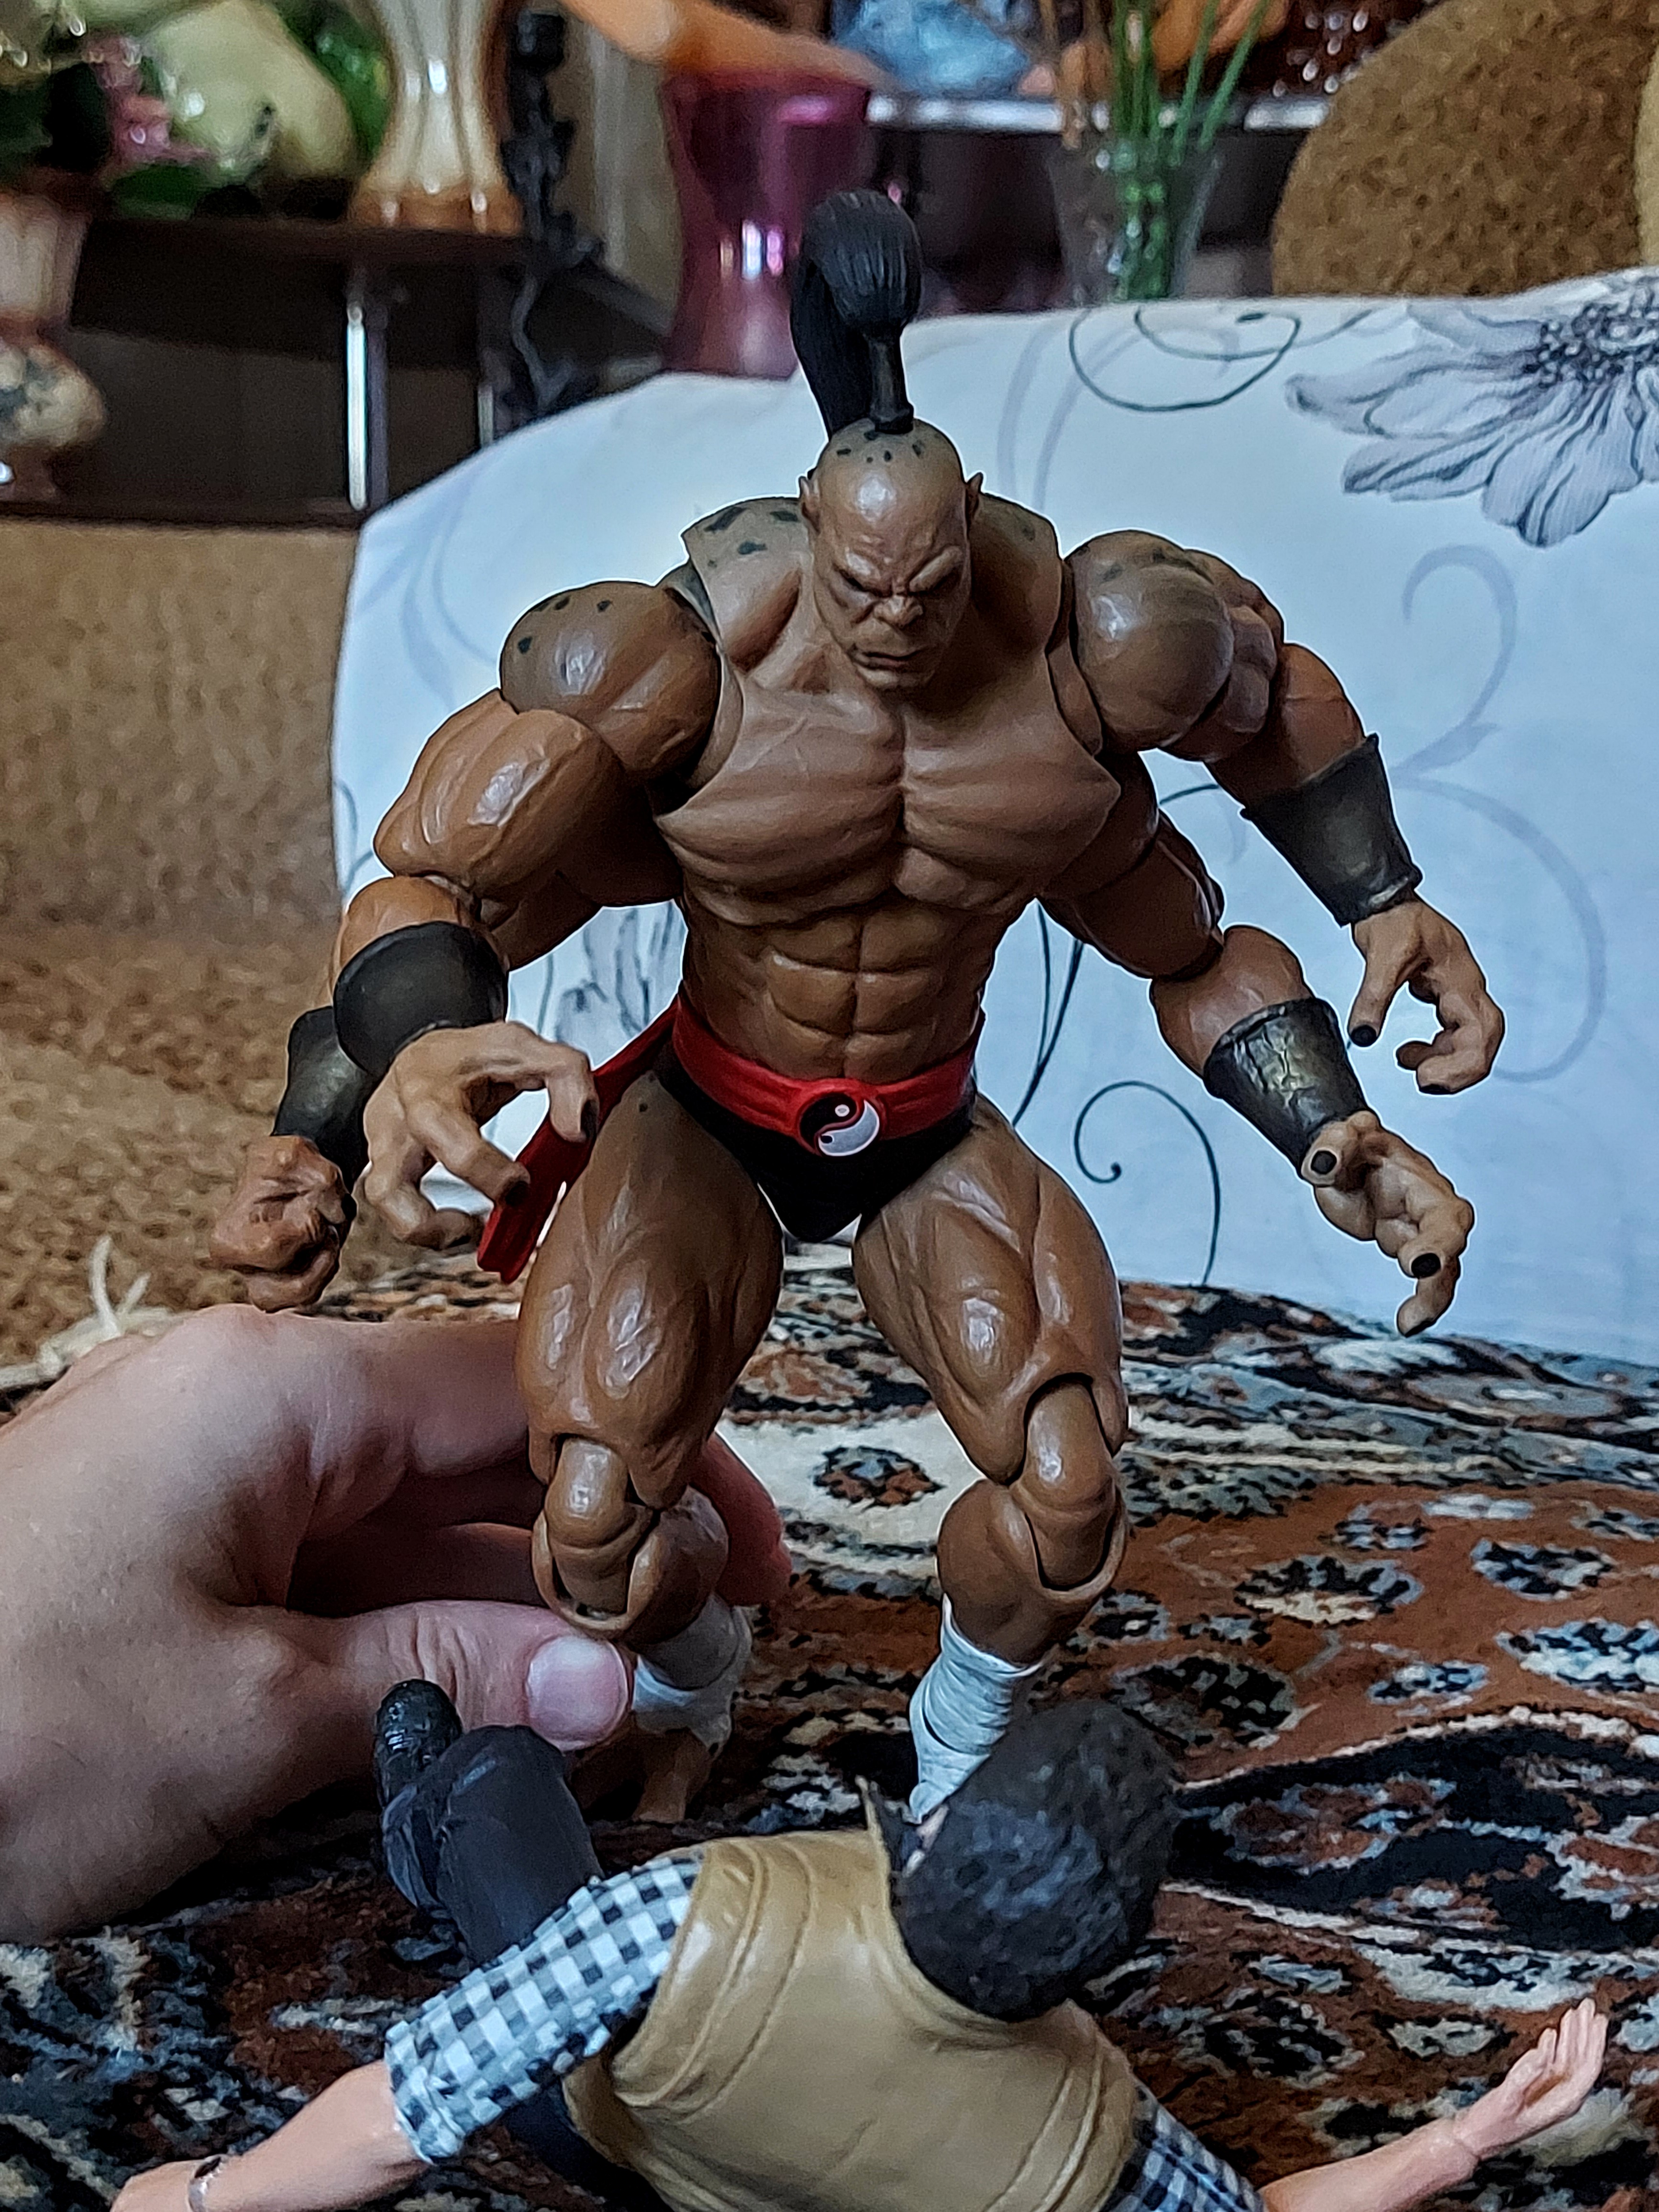
Shokan, storm, collectibles, warrior, fighter, action, figure, chest, toy, art, Barechested, event, action figure, fiction, costume, bodybuilder, metal, fictional character, flesh, undergarment, houseplant, hero, underpants, thigh, figurine, armour, abdomen, collectable